History of monarchy in Canada

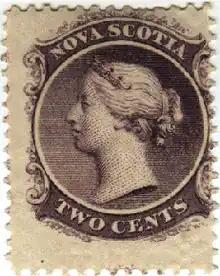
A two-cent stamp from the colony of Nova Scotia, printed in 1863, showing the effigy of a young Queen Victoria

Prince Edward's only legitimate daughter, Victoria, was born on 24 May 1819, at Kensington Palace. However, Edward died shortly thereafter, leaving Victoria as heir to the throne until, upon the death of her uncle, William IV, she acceded as queen at the age of 18. Though she would never visit Canada, she received numerous Canadians in audience (especially her father's friends) and her image, thanks to the spread of newspapers and the invention of photography, was reproduced sufficiently to maintain popularity and loyalty in her colonies.